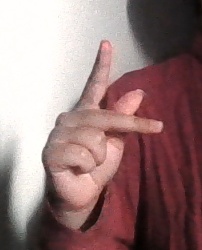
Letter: dha